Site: brandenburg
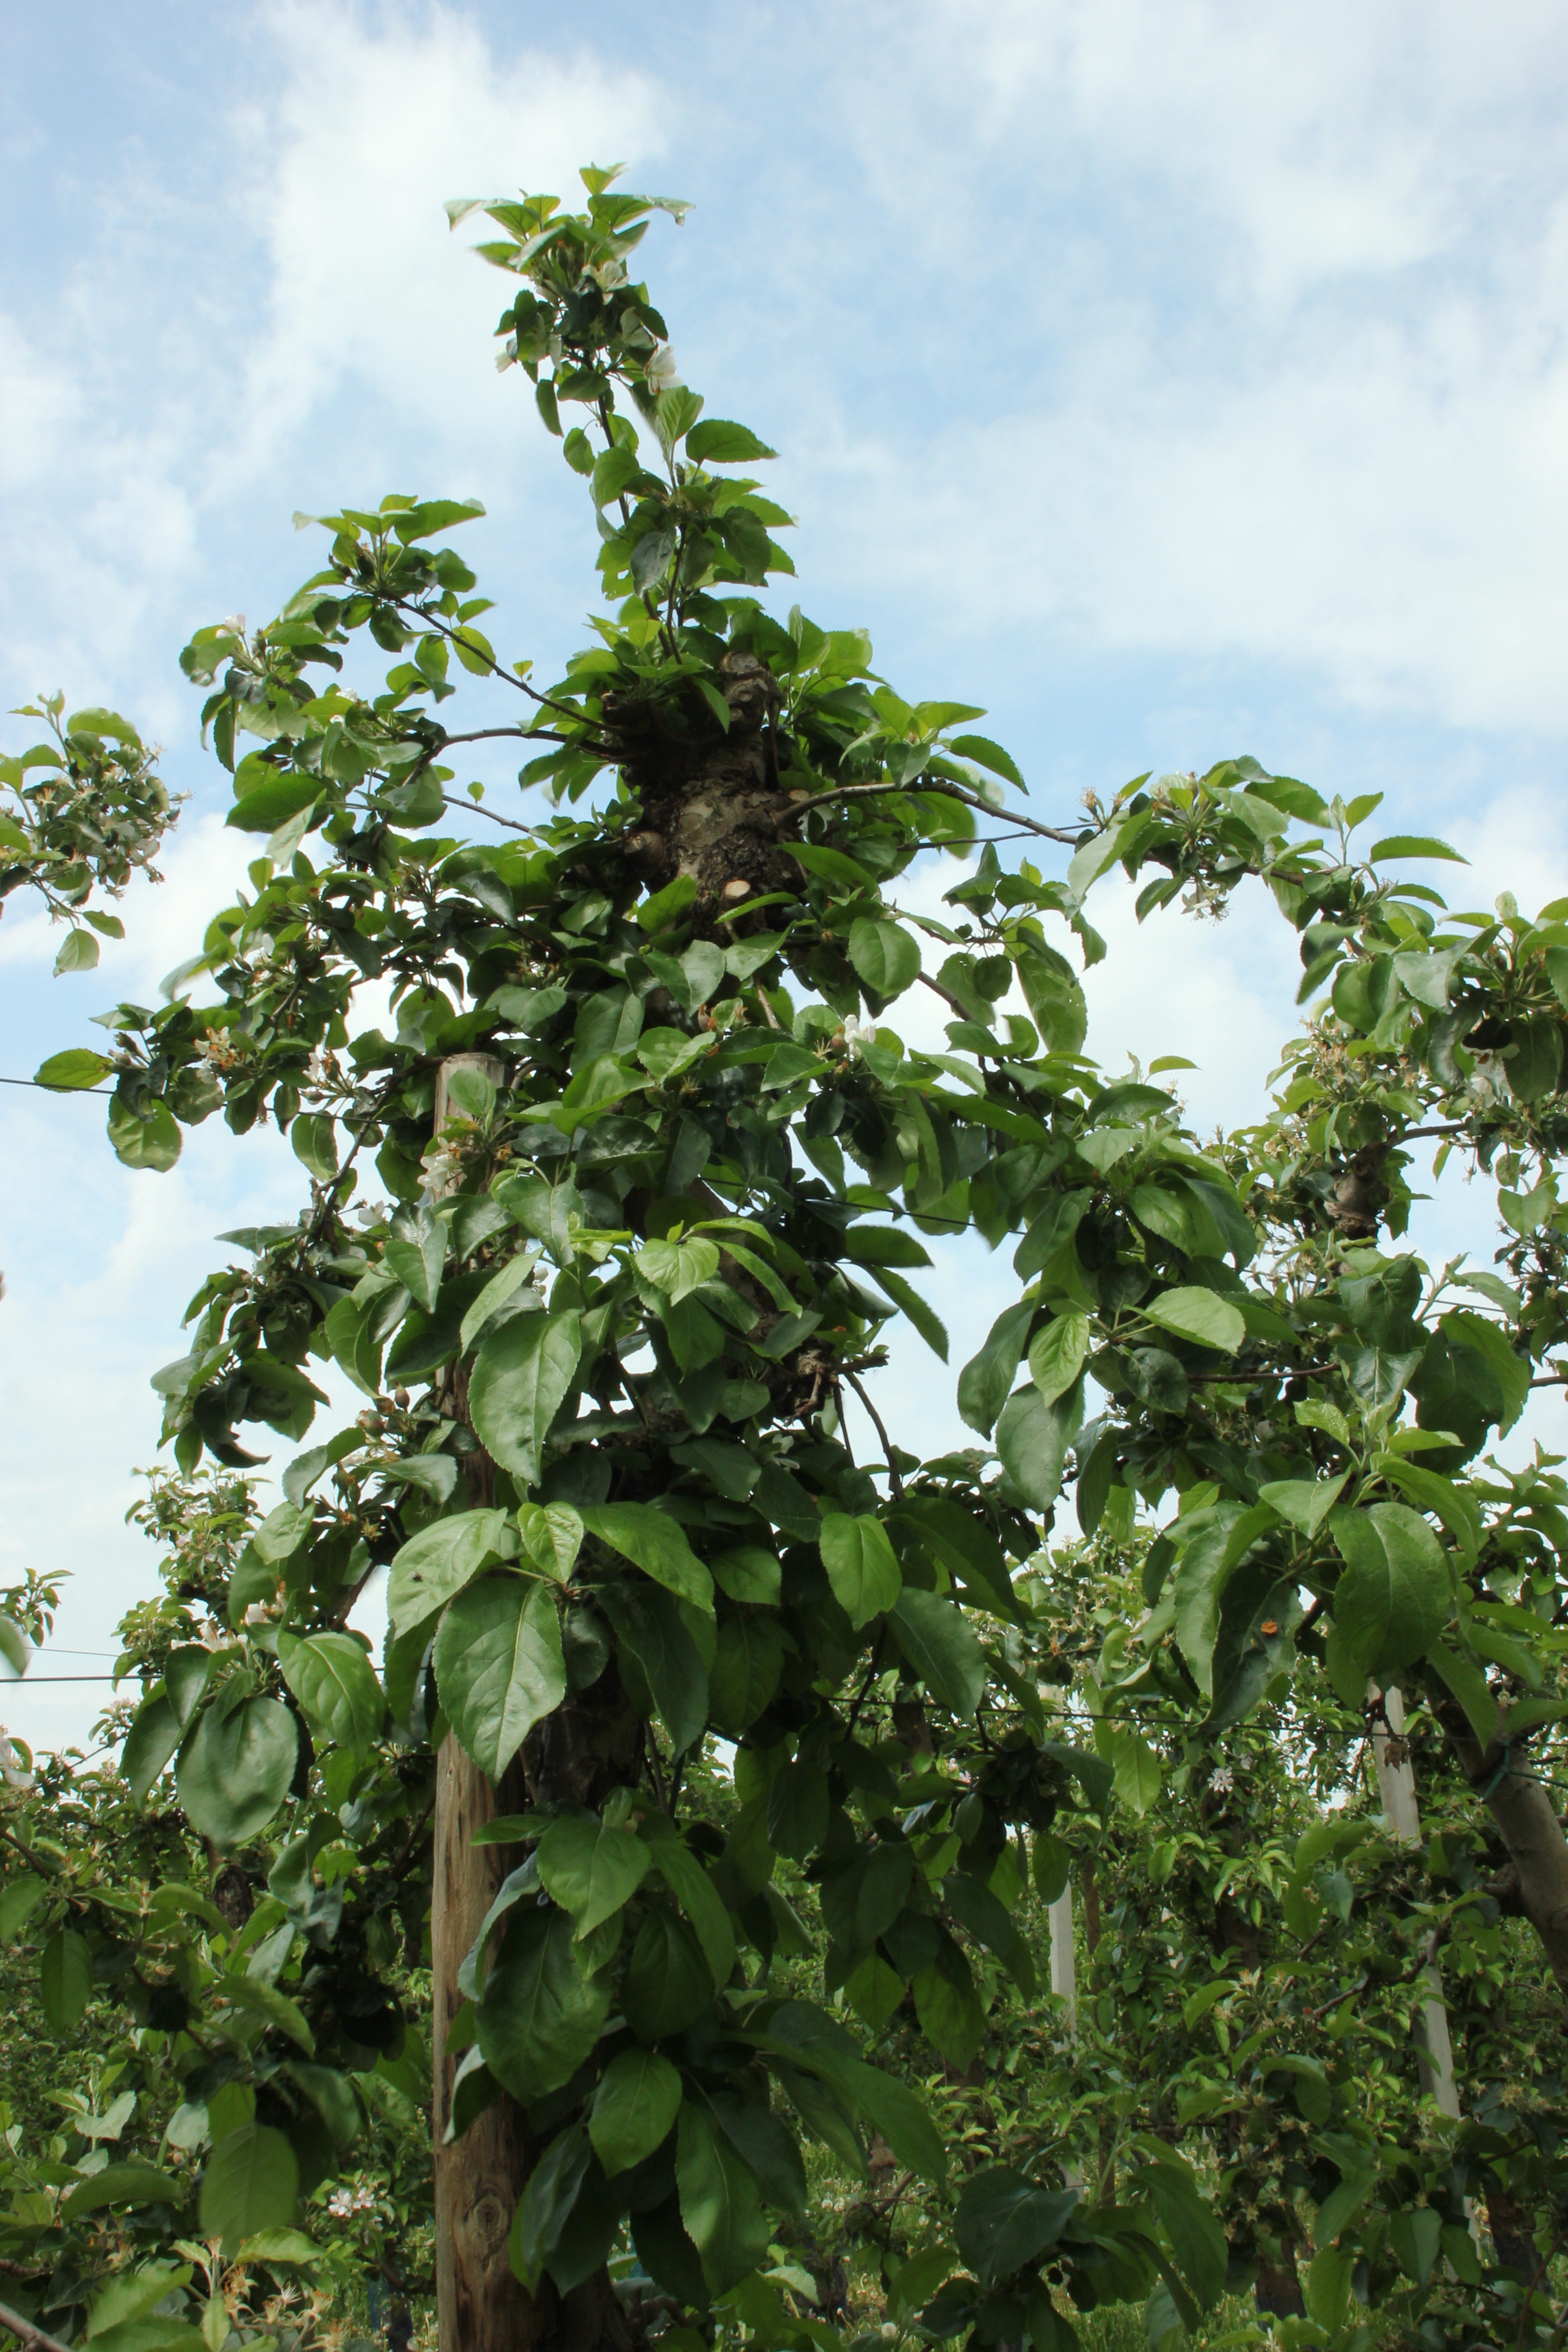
Growth stage (BBCH 67): Flowering